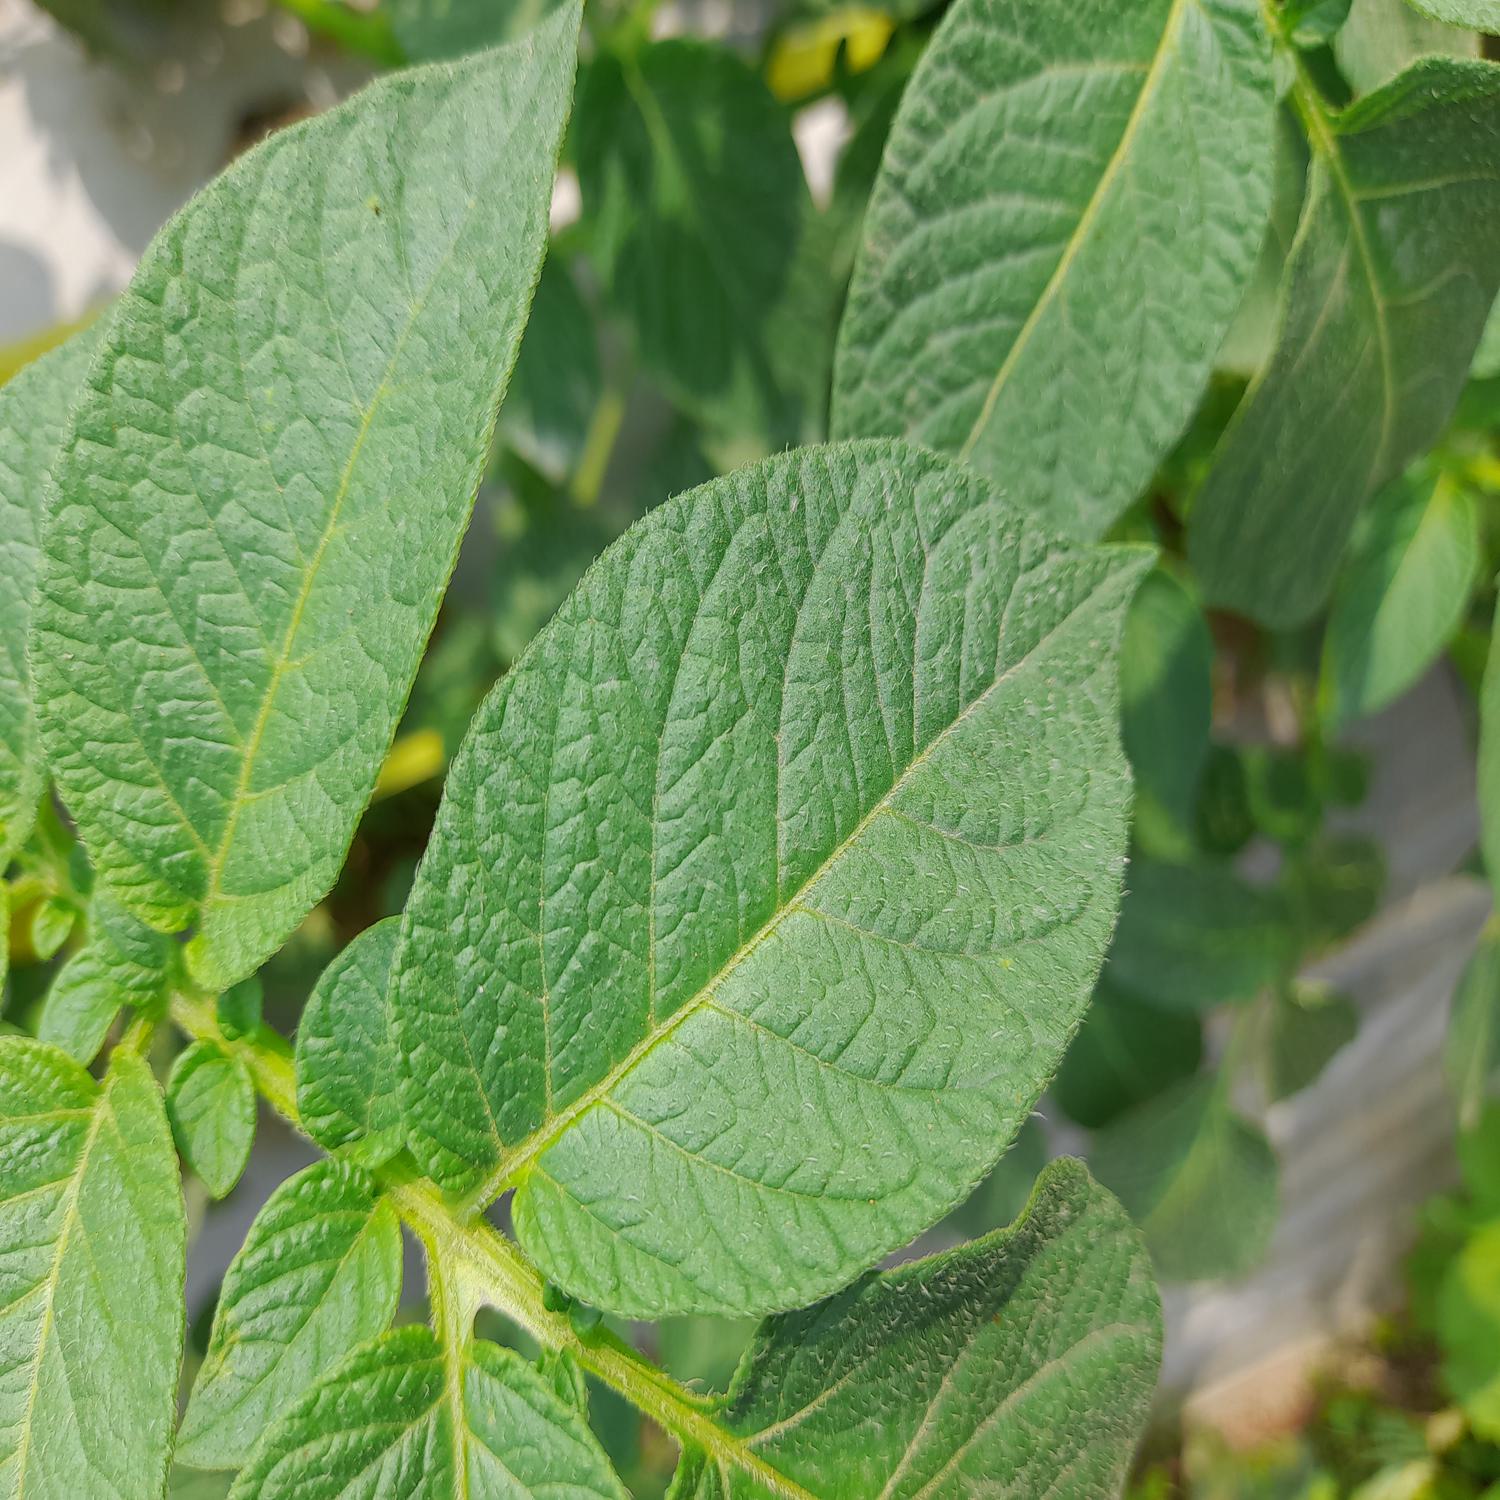
Label: Healthy